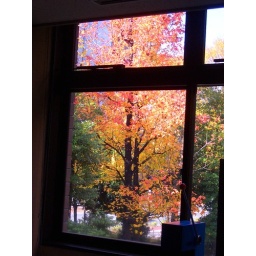
through the window in my office